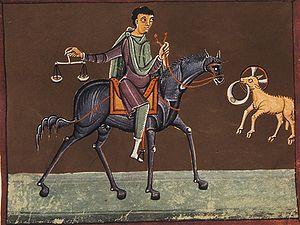
Les Quatre Cavaliers de l'Apocalypse sont des personnages célestes et mystérieux mentionnés dans le Nouveau Testament, au sixième chapitre du livre de l'Apocalypse, du moins d'après l'exégèse dominante depuis le XVIᵉ siècle, car durant tout le Moyen Âge on considérait plutôt qu'il s'agissait d'un seul cavalier montant successivement quatre chevaux, ce cavalier étant le Christ, comme le montre aussi l'iconographie de cette époque.
La famine de 1030-1033 est un fléau qui dura trois ans et fut causé par des mauvaises récoltes dues aux pluies abondantes pendant l'été qui provoquèrent le pourrissement du grain, notamment en France et en Allemagne. Le blé a atteint le prix de 60 sols d'or et de nombreux cas d’anthropophagie ont été signalés en France : on arrêtait les voyageurs pour les tuer et les dévorer par la suite. Certaines villes vendaient de la viande humaine sur leur marché.
Le noir est une couleur de robe du cheval, où la peau et le pelage de l'animal sont complètement noirs. C'est aussi une robe de base chez le cheval, différents gènes tels que le Dun ou le Silver pouvant en modifier l'apparence. Lorsqu'elle est totalement dépourvue de poils blancs, elle est dite zain. Elle peut aussi présenter des marques blanches.